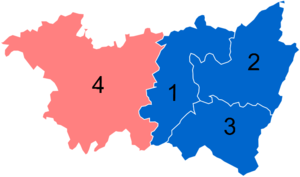
Résultats des élections législatives des Vosges en 2012
Les élections législatives françaises de 2012 se déroulent les 10 et 17 juin 2012. Dans le département des Vosges, non concerné par le redécoupage électoral, quatre députés sont à élire dans le cadre de quatre circonscriptions.